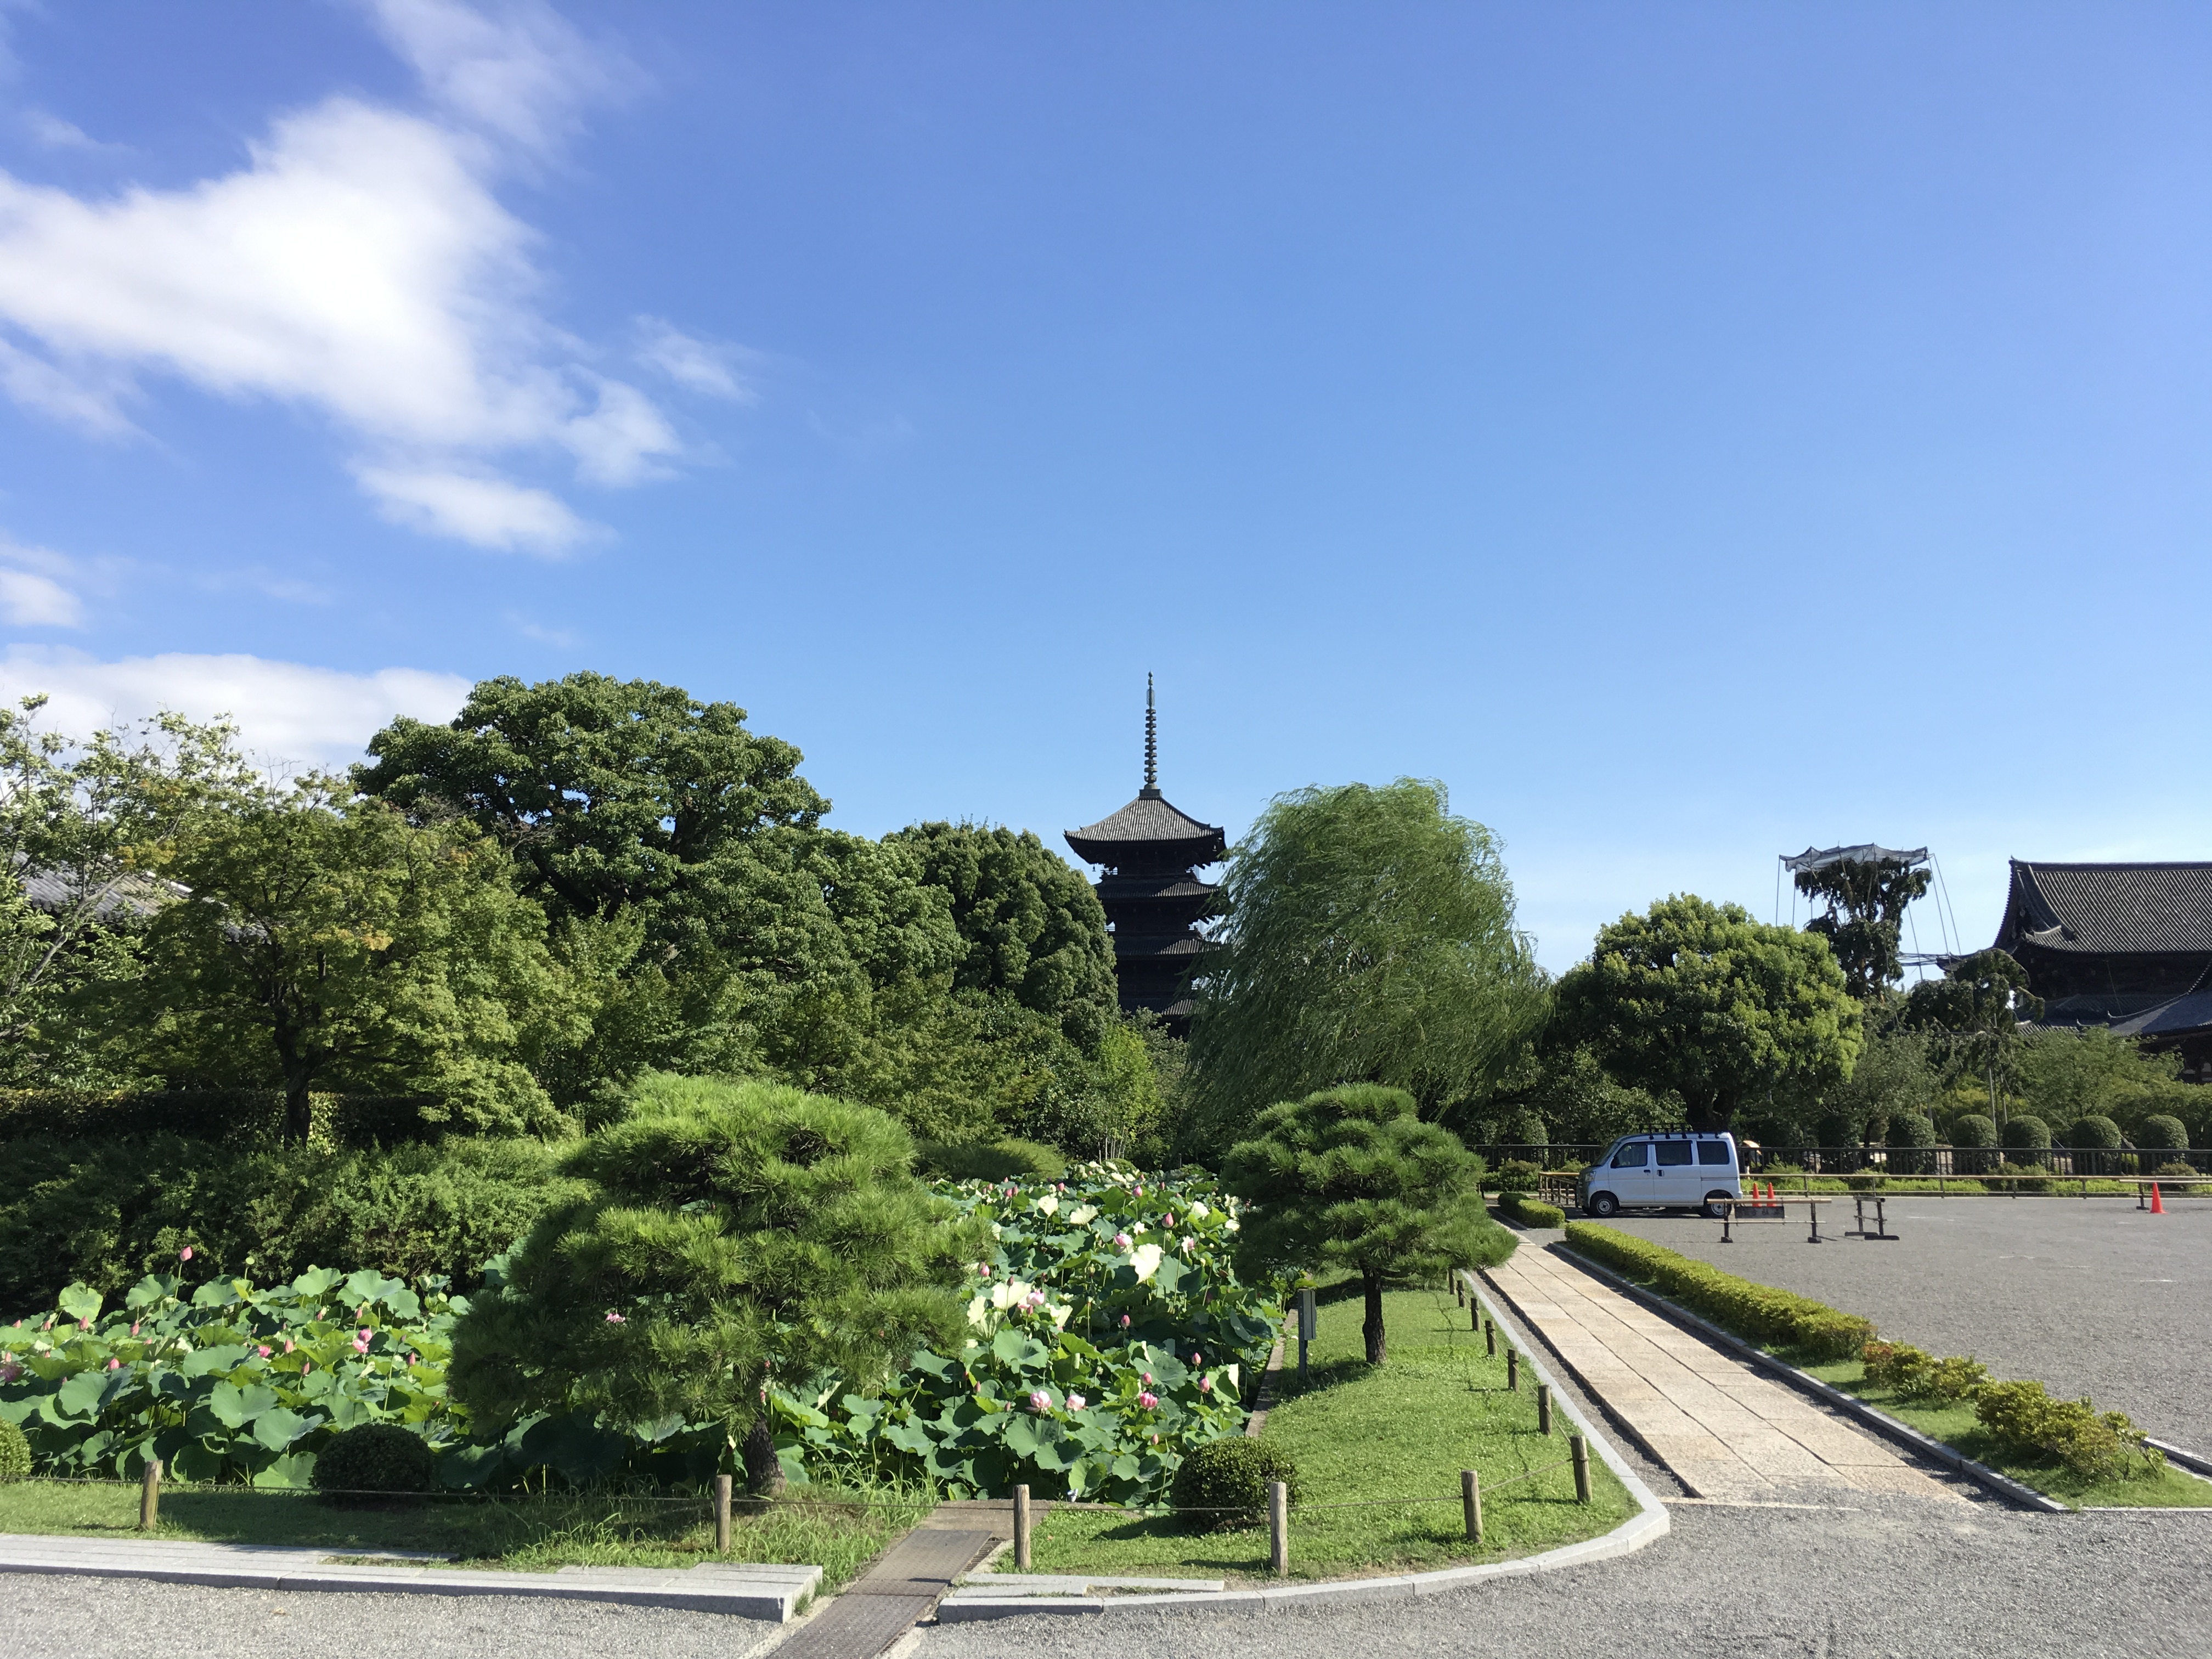
japan, kyoto, temple, sky, tree, leaf, plant, garden, park, cloud, grass, real estate, estate, landscape, recreation, house, shrub, landscaping